Études-Tableaux, Op. 33

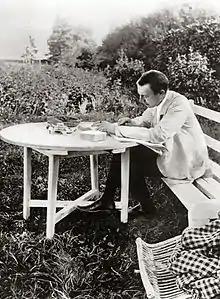
Rachmaninoff at the Ivanovka estate, 1910

The Études-Tableaux ("study pictures"), Op. 33, is the first of two sets of piano études composed by Sergei Rachmaninoff. They were intended to be "picture pieces", essentially "musical evocations of external visual stimuli". But Rachmaninoff did not disclose what inspired each one, stating: "I do not believe in the artist that discloses too much of his images. Let [the listener] paint for themselves what it most suggests." However, he willingly shared sources for a few of these études with the Italian composer Ottorino Respighi when Respighi orchestrated them in 1930.